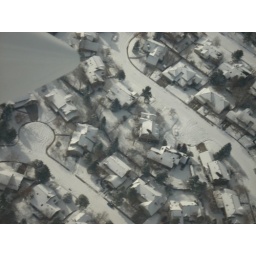
flying in to pick-up horses